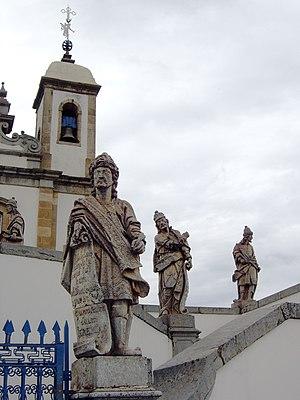
Quatre des douze Prophètes sculptés par Aleijadinho devant l'église du sanctuaire du Bon Jésus de Matosinhos à Congonhas, Minas Gerais, Brésil